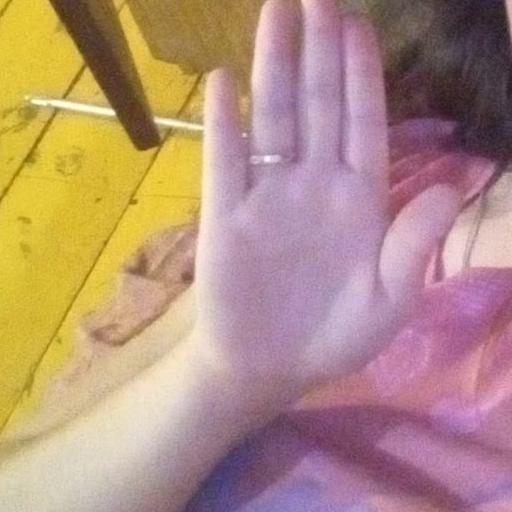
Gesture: stop